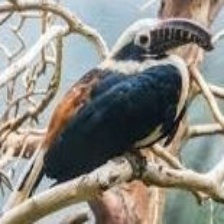
Species: VISAYAN HORNBILL
Scientific name: PENELOPIDES PANINI
ImageNet parent category: hornbill